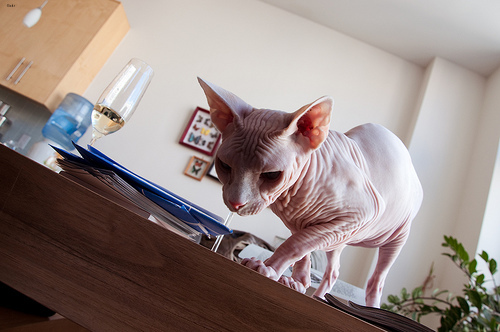
Breed: sphynx